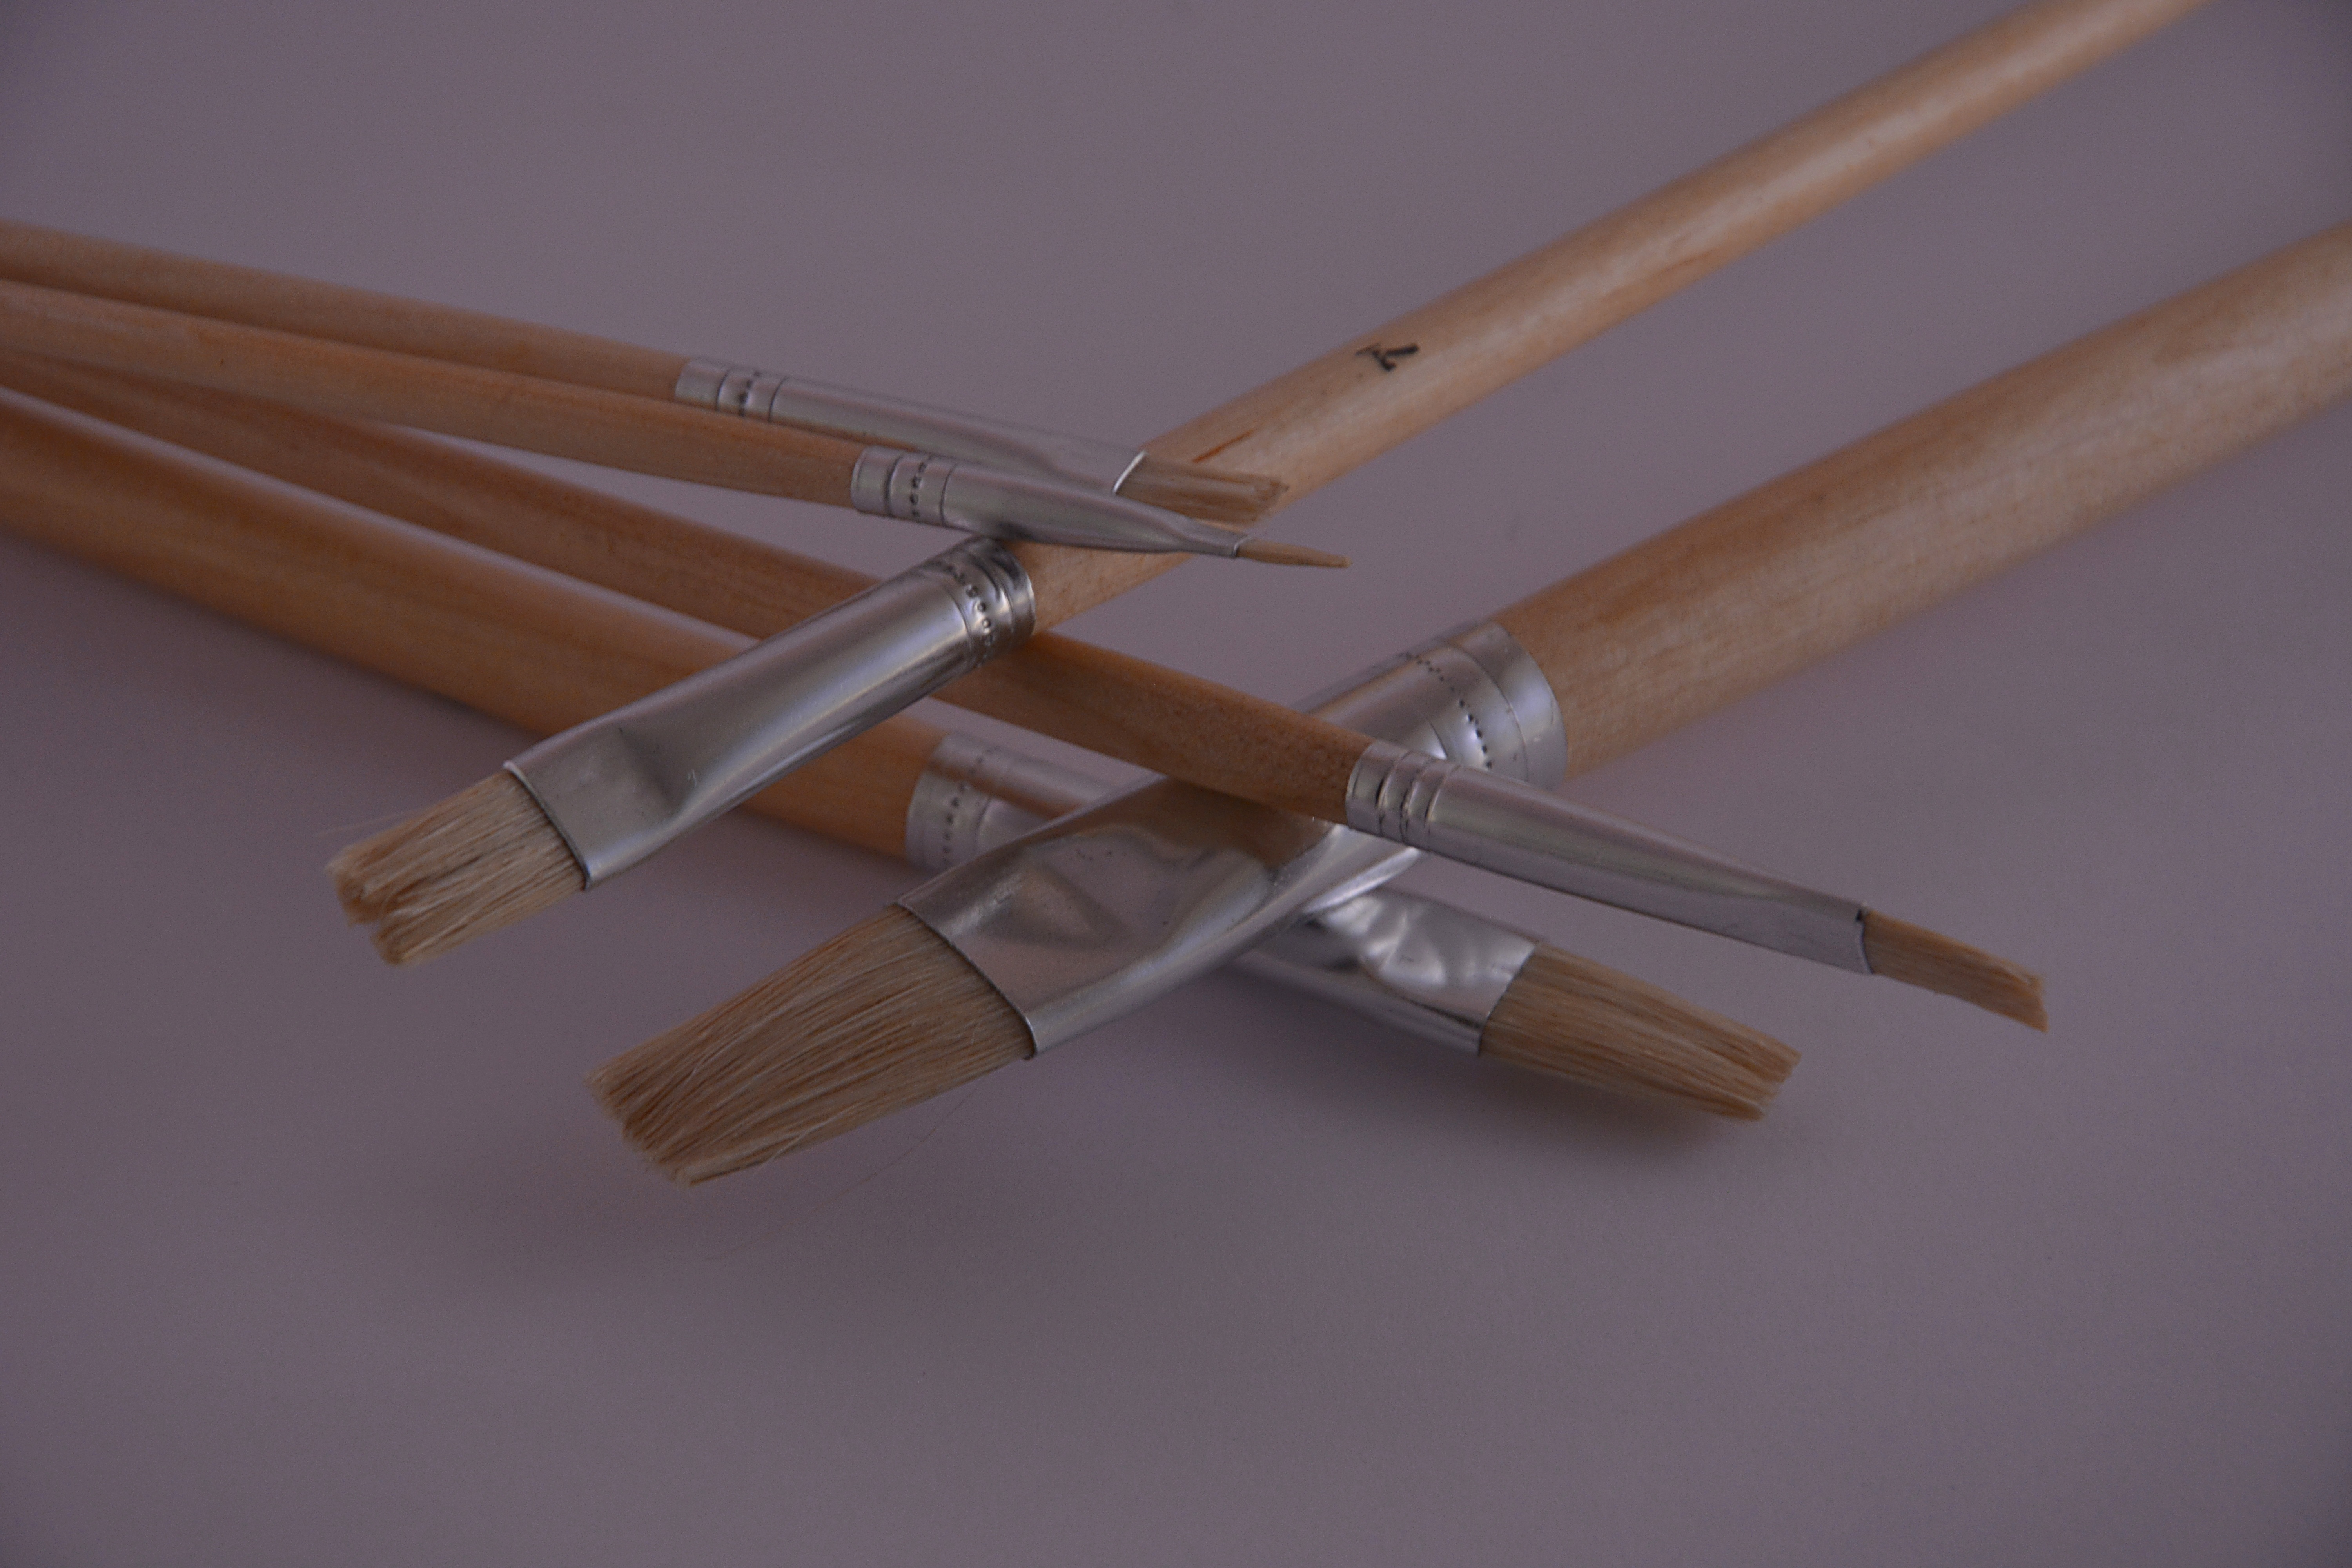
wing, wood, lighting, painting, product, painter, inspiration, tables, brushes, artists, creation, fine arts, aircraft engine